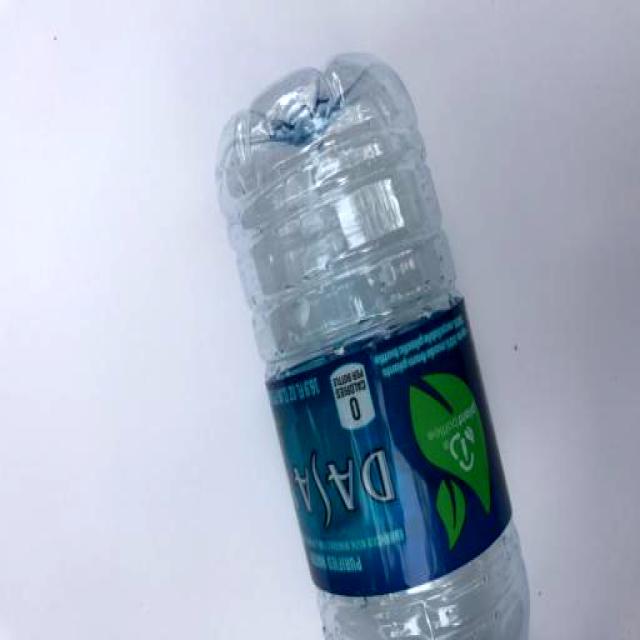
Label: Plastic